AFI (band)

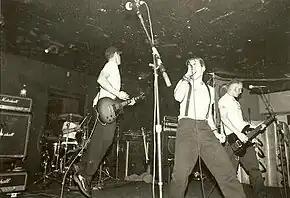
AFI performing at Berkeley Square in late 1995

AFI's first full-length album, "Answer That and Stay Fashionable" was released July 4, 1995, on Wingnut Records. It was by Doug Sangalang and Rancid's Tim Armstrong and Brett Reed. The album featured fast and upbeat hardcore songs, with humorous lyrical themes, which are vocalized in songs such as "Nyquil", "Cereal Wars", and "I Wanna Get a Mohawk (But Mom Won't Let Me Get One)". Around this time, they coined the term 'East Bay hardcore' to describe their genre.